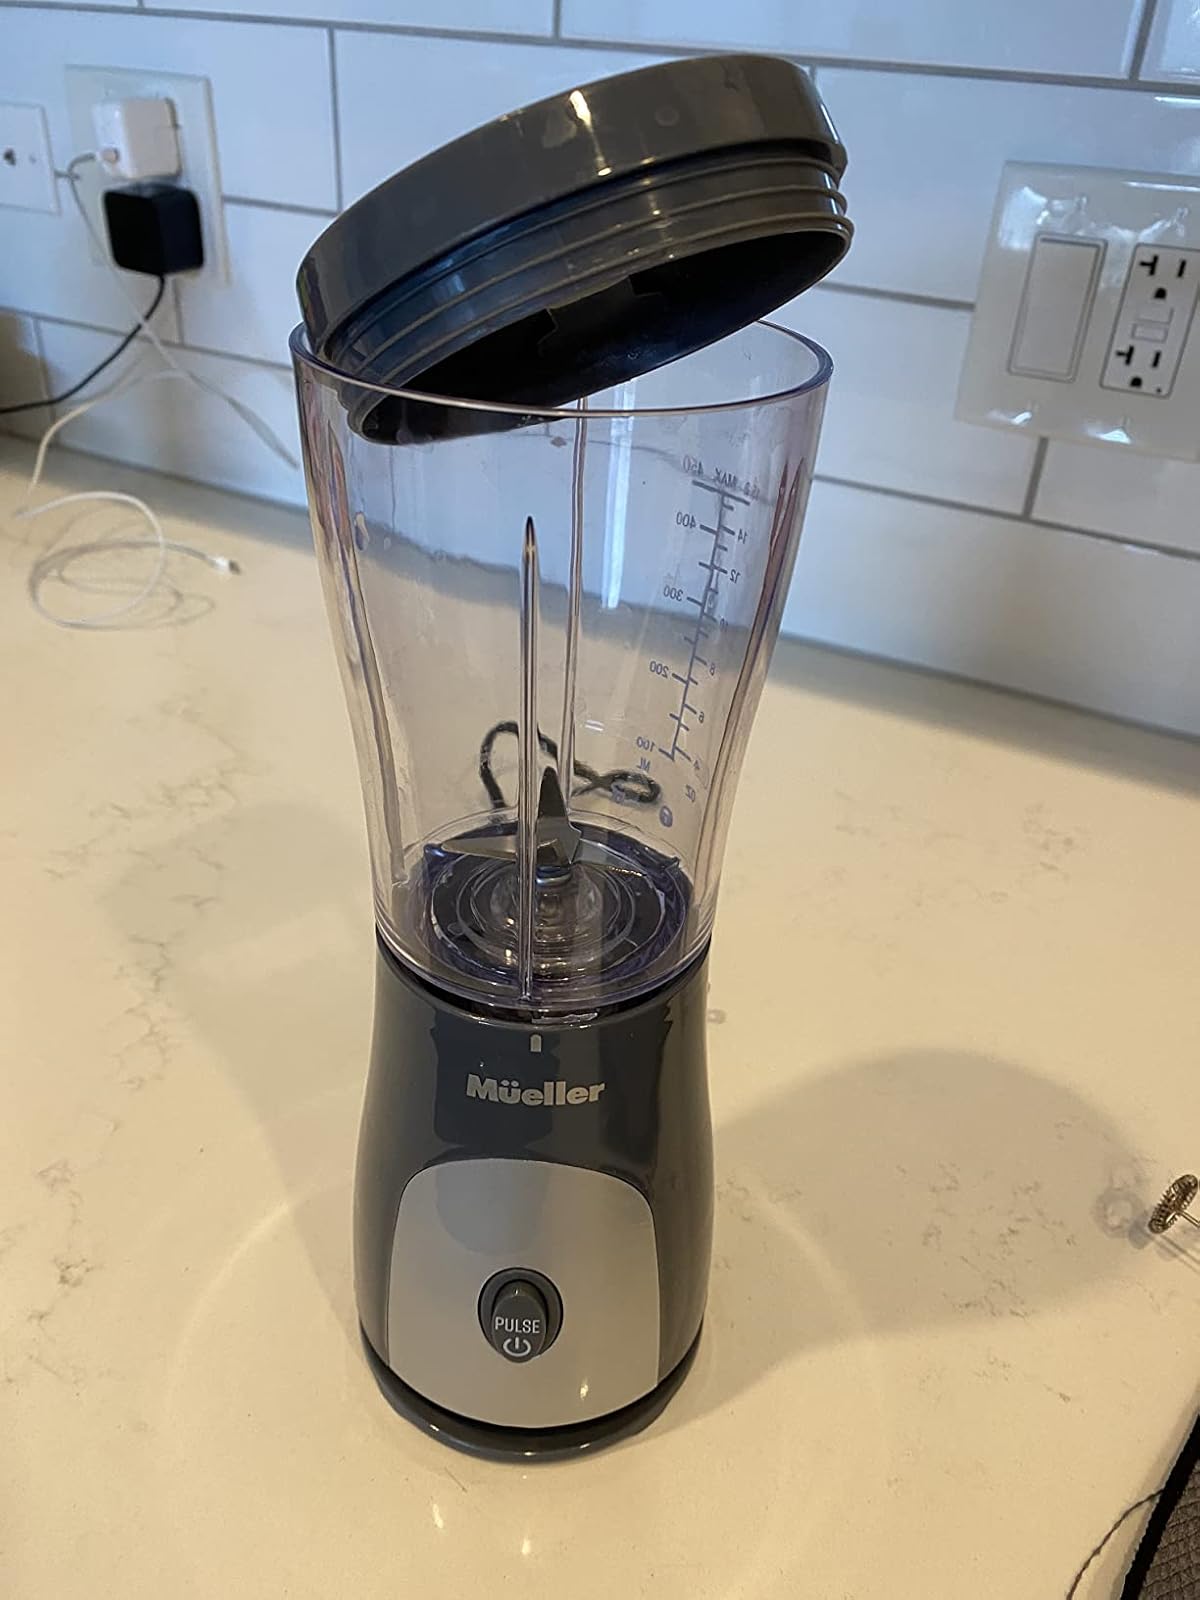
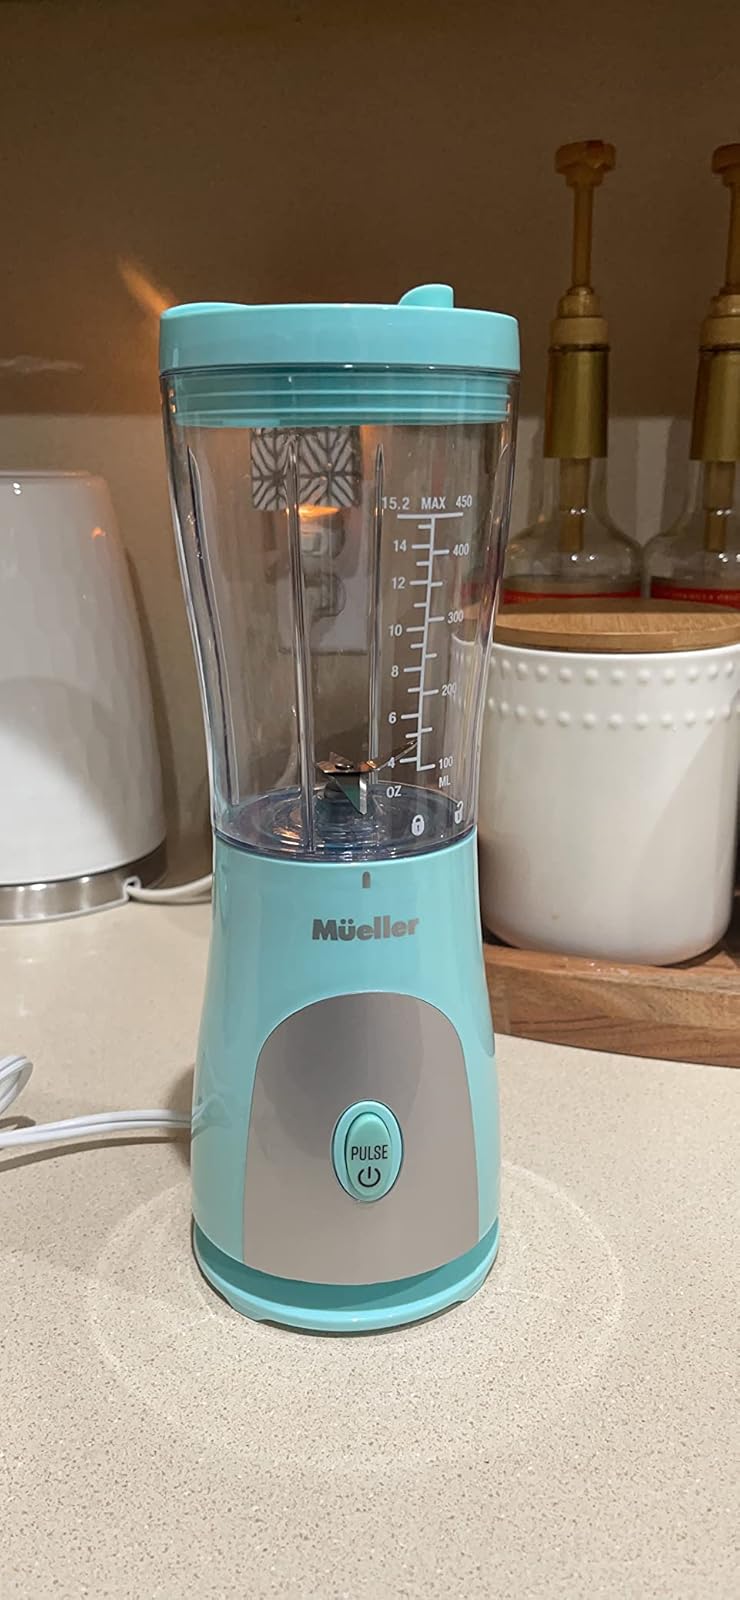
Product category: items_blender
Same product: no